Schloss Hollenburg

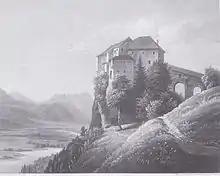
Engraving by Markus Pernhart (1824–1871)

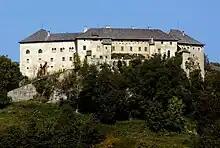
Alternative view of Holleburg

One Swiker, Lord of Hollenburg in the Duchy of Carinthia, was initially recorded as a witness in the 1142 deed of the foundation of Viktring Abbey. is believed to have been a vassal of the ducal House of Sponheim. His son, Reginher, is noted as the Lord of Steuerberg. Reginher accompanied King Conrad III of Germany on the Second Crusade in 1147 and subsequently served as a ministerialis of Margrave Ottokar IV of Styria.